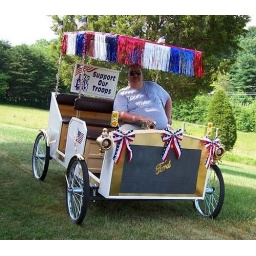
David on first in car back house